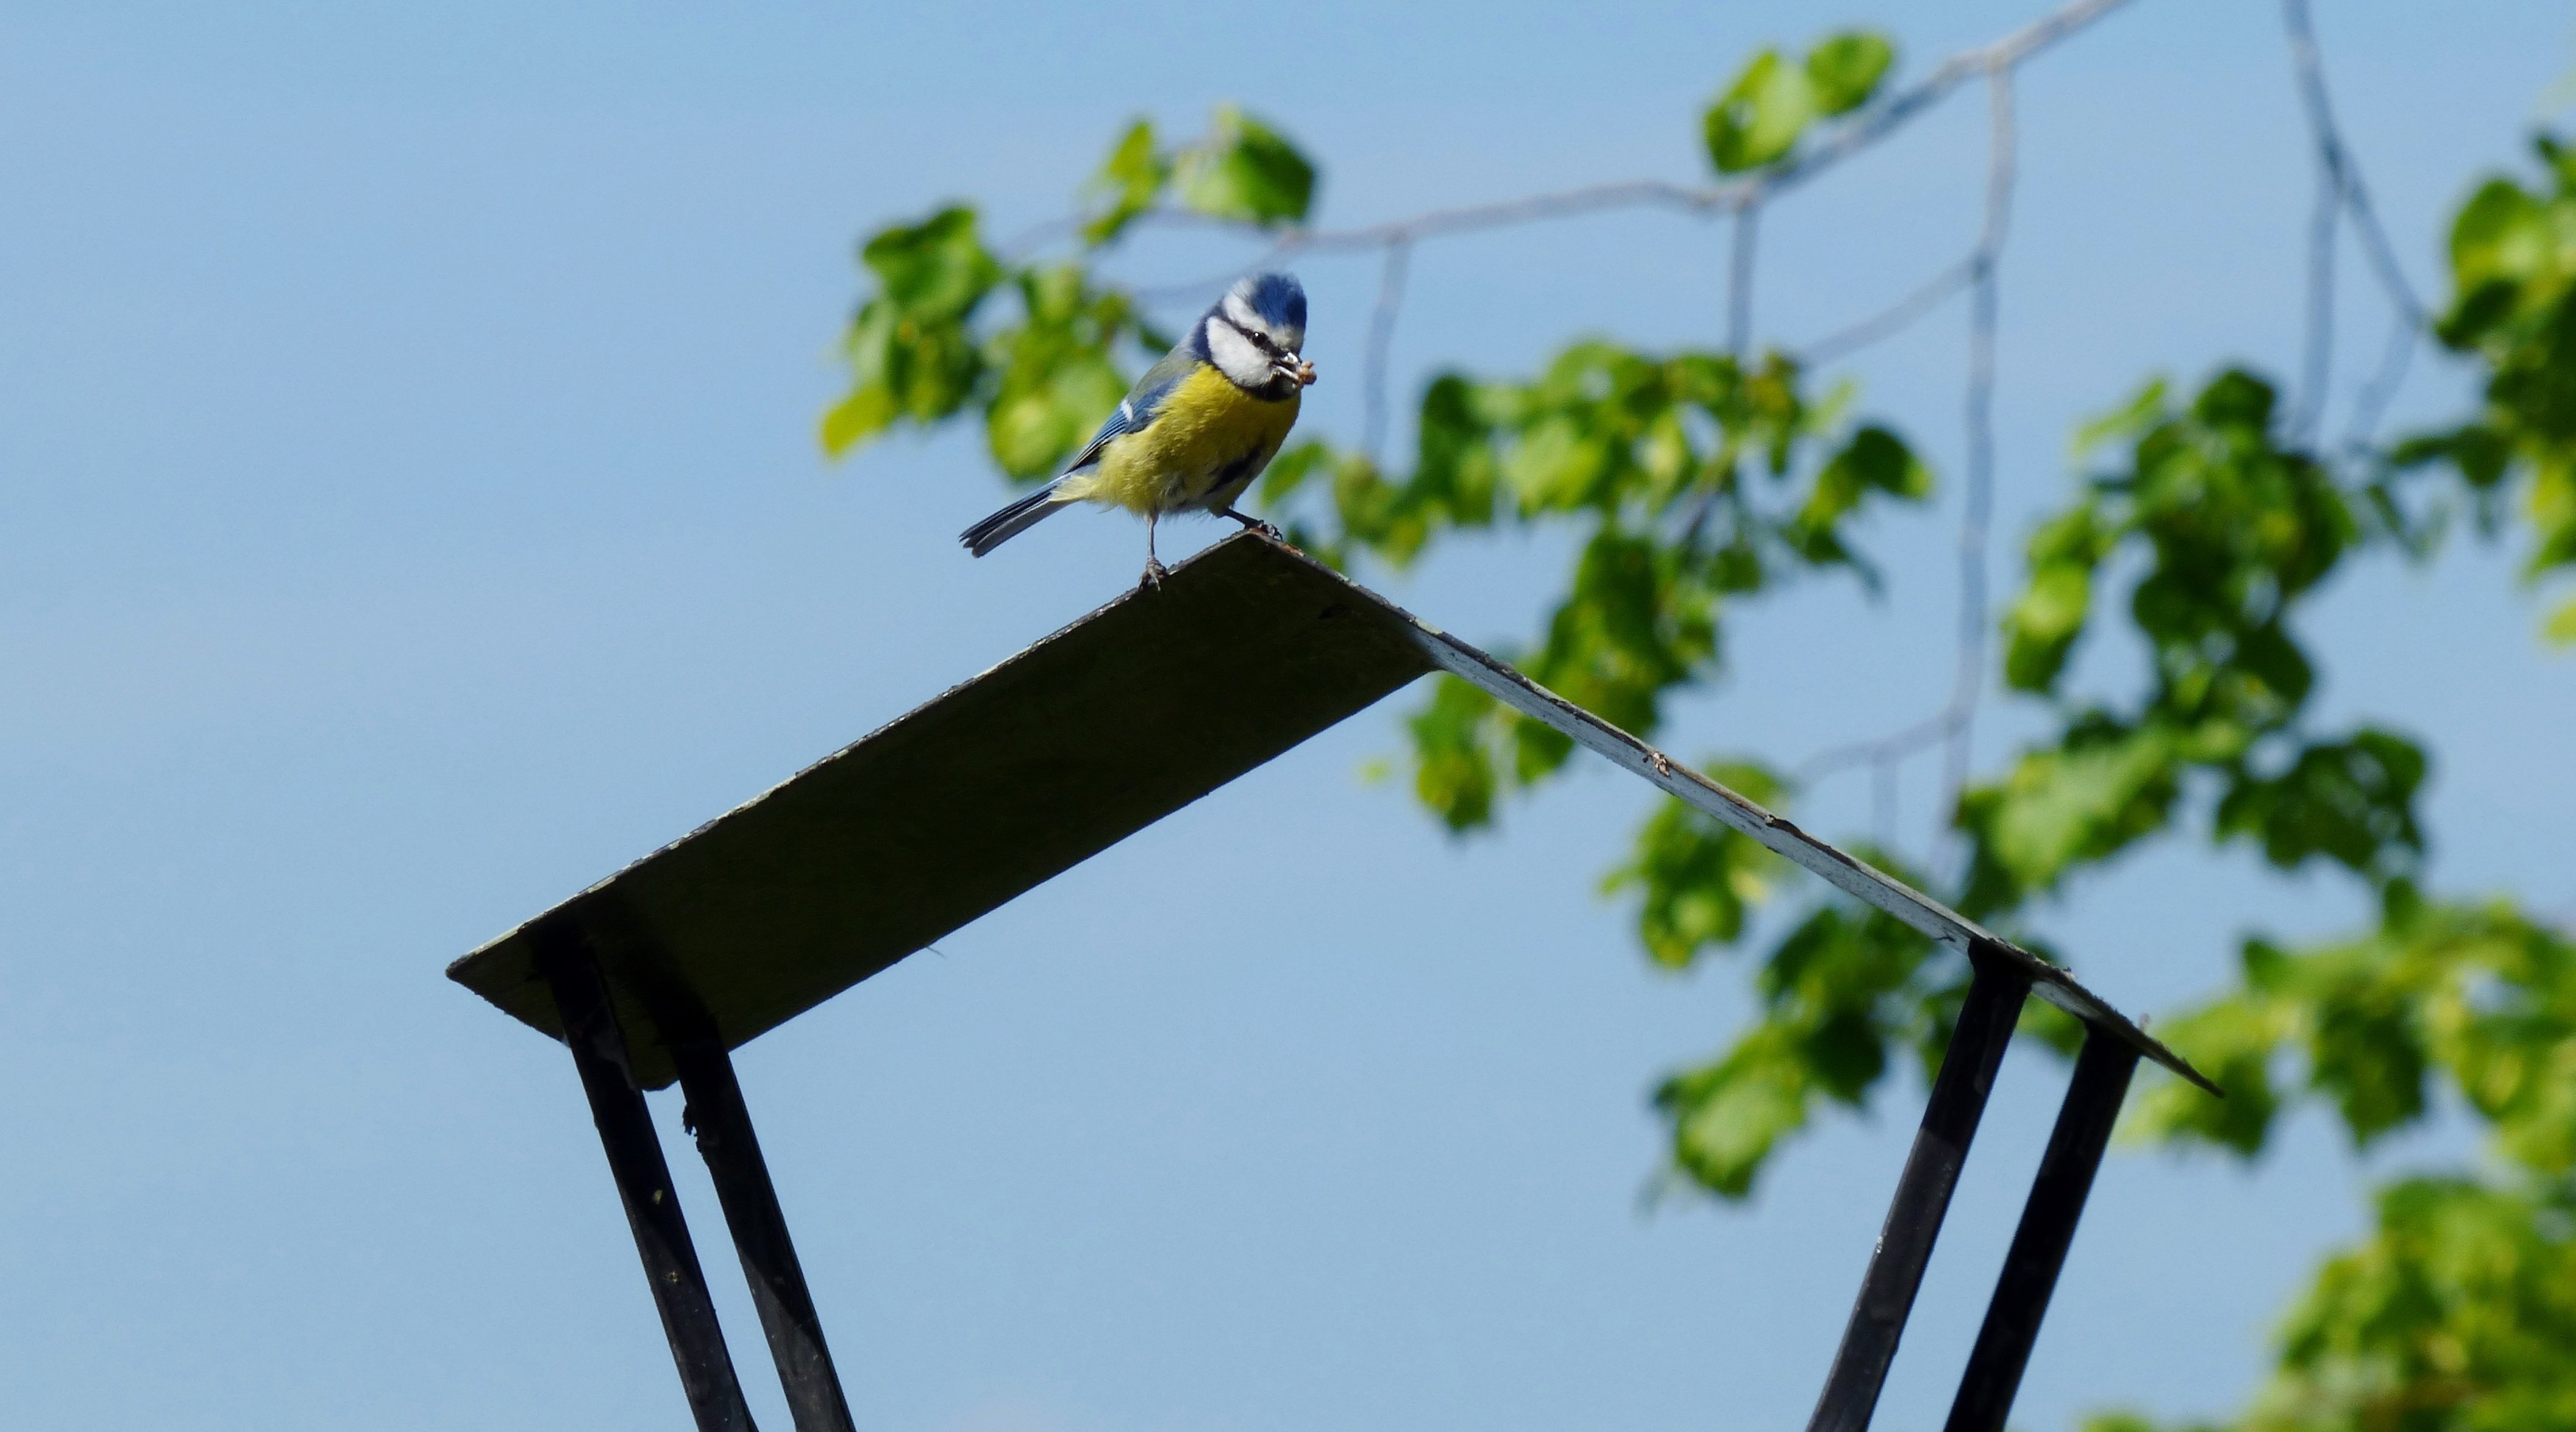
nature, branch, bird, boy, feed, spring, green, carry, vertebrate, blue tit, fledglings, perching bird